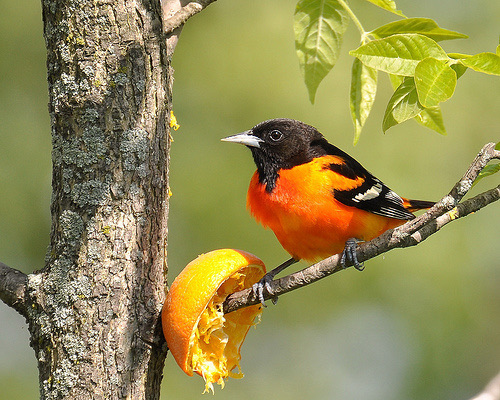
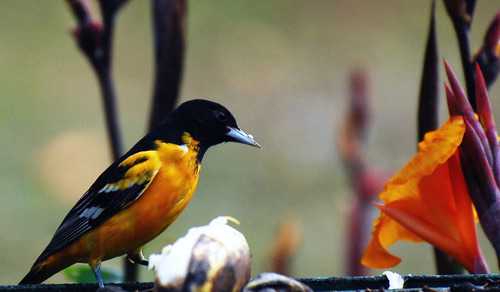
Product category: misc
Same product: yes